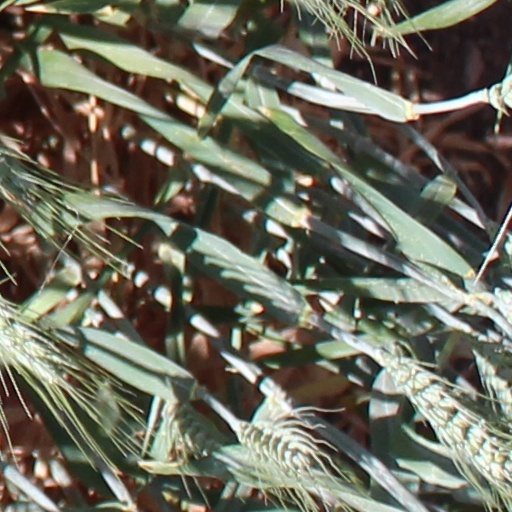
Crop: wheat